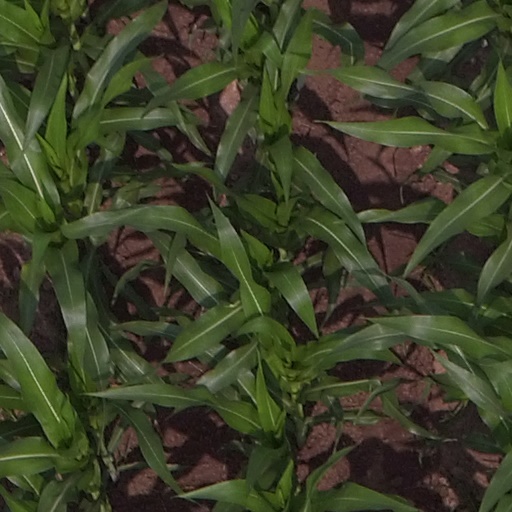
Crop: maize; corn